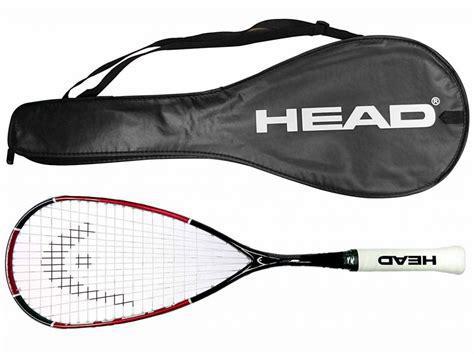
Brand: Nike
Model: Squash Type